Joseph Sifakis

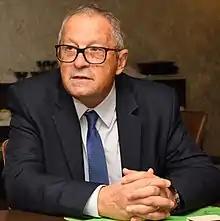

Joseph Sifakis (Greek: Ιωσήφ Σηφάκης) is a Greek-French computer scientist. He received the 2007 Turing Award, along with Edmund M. Clarke and E. Allen Emerson, for his work on model checking.